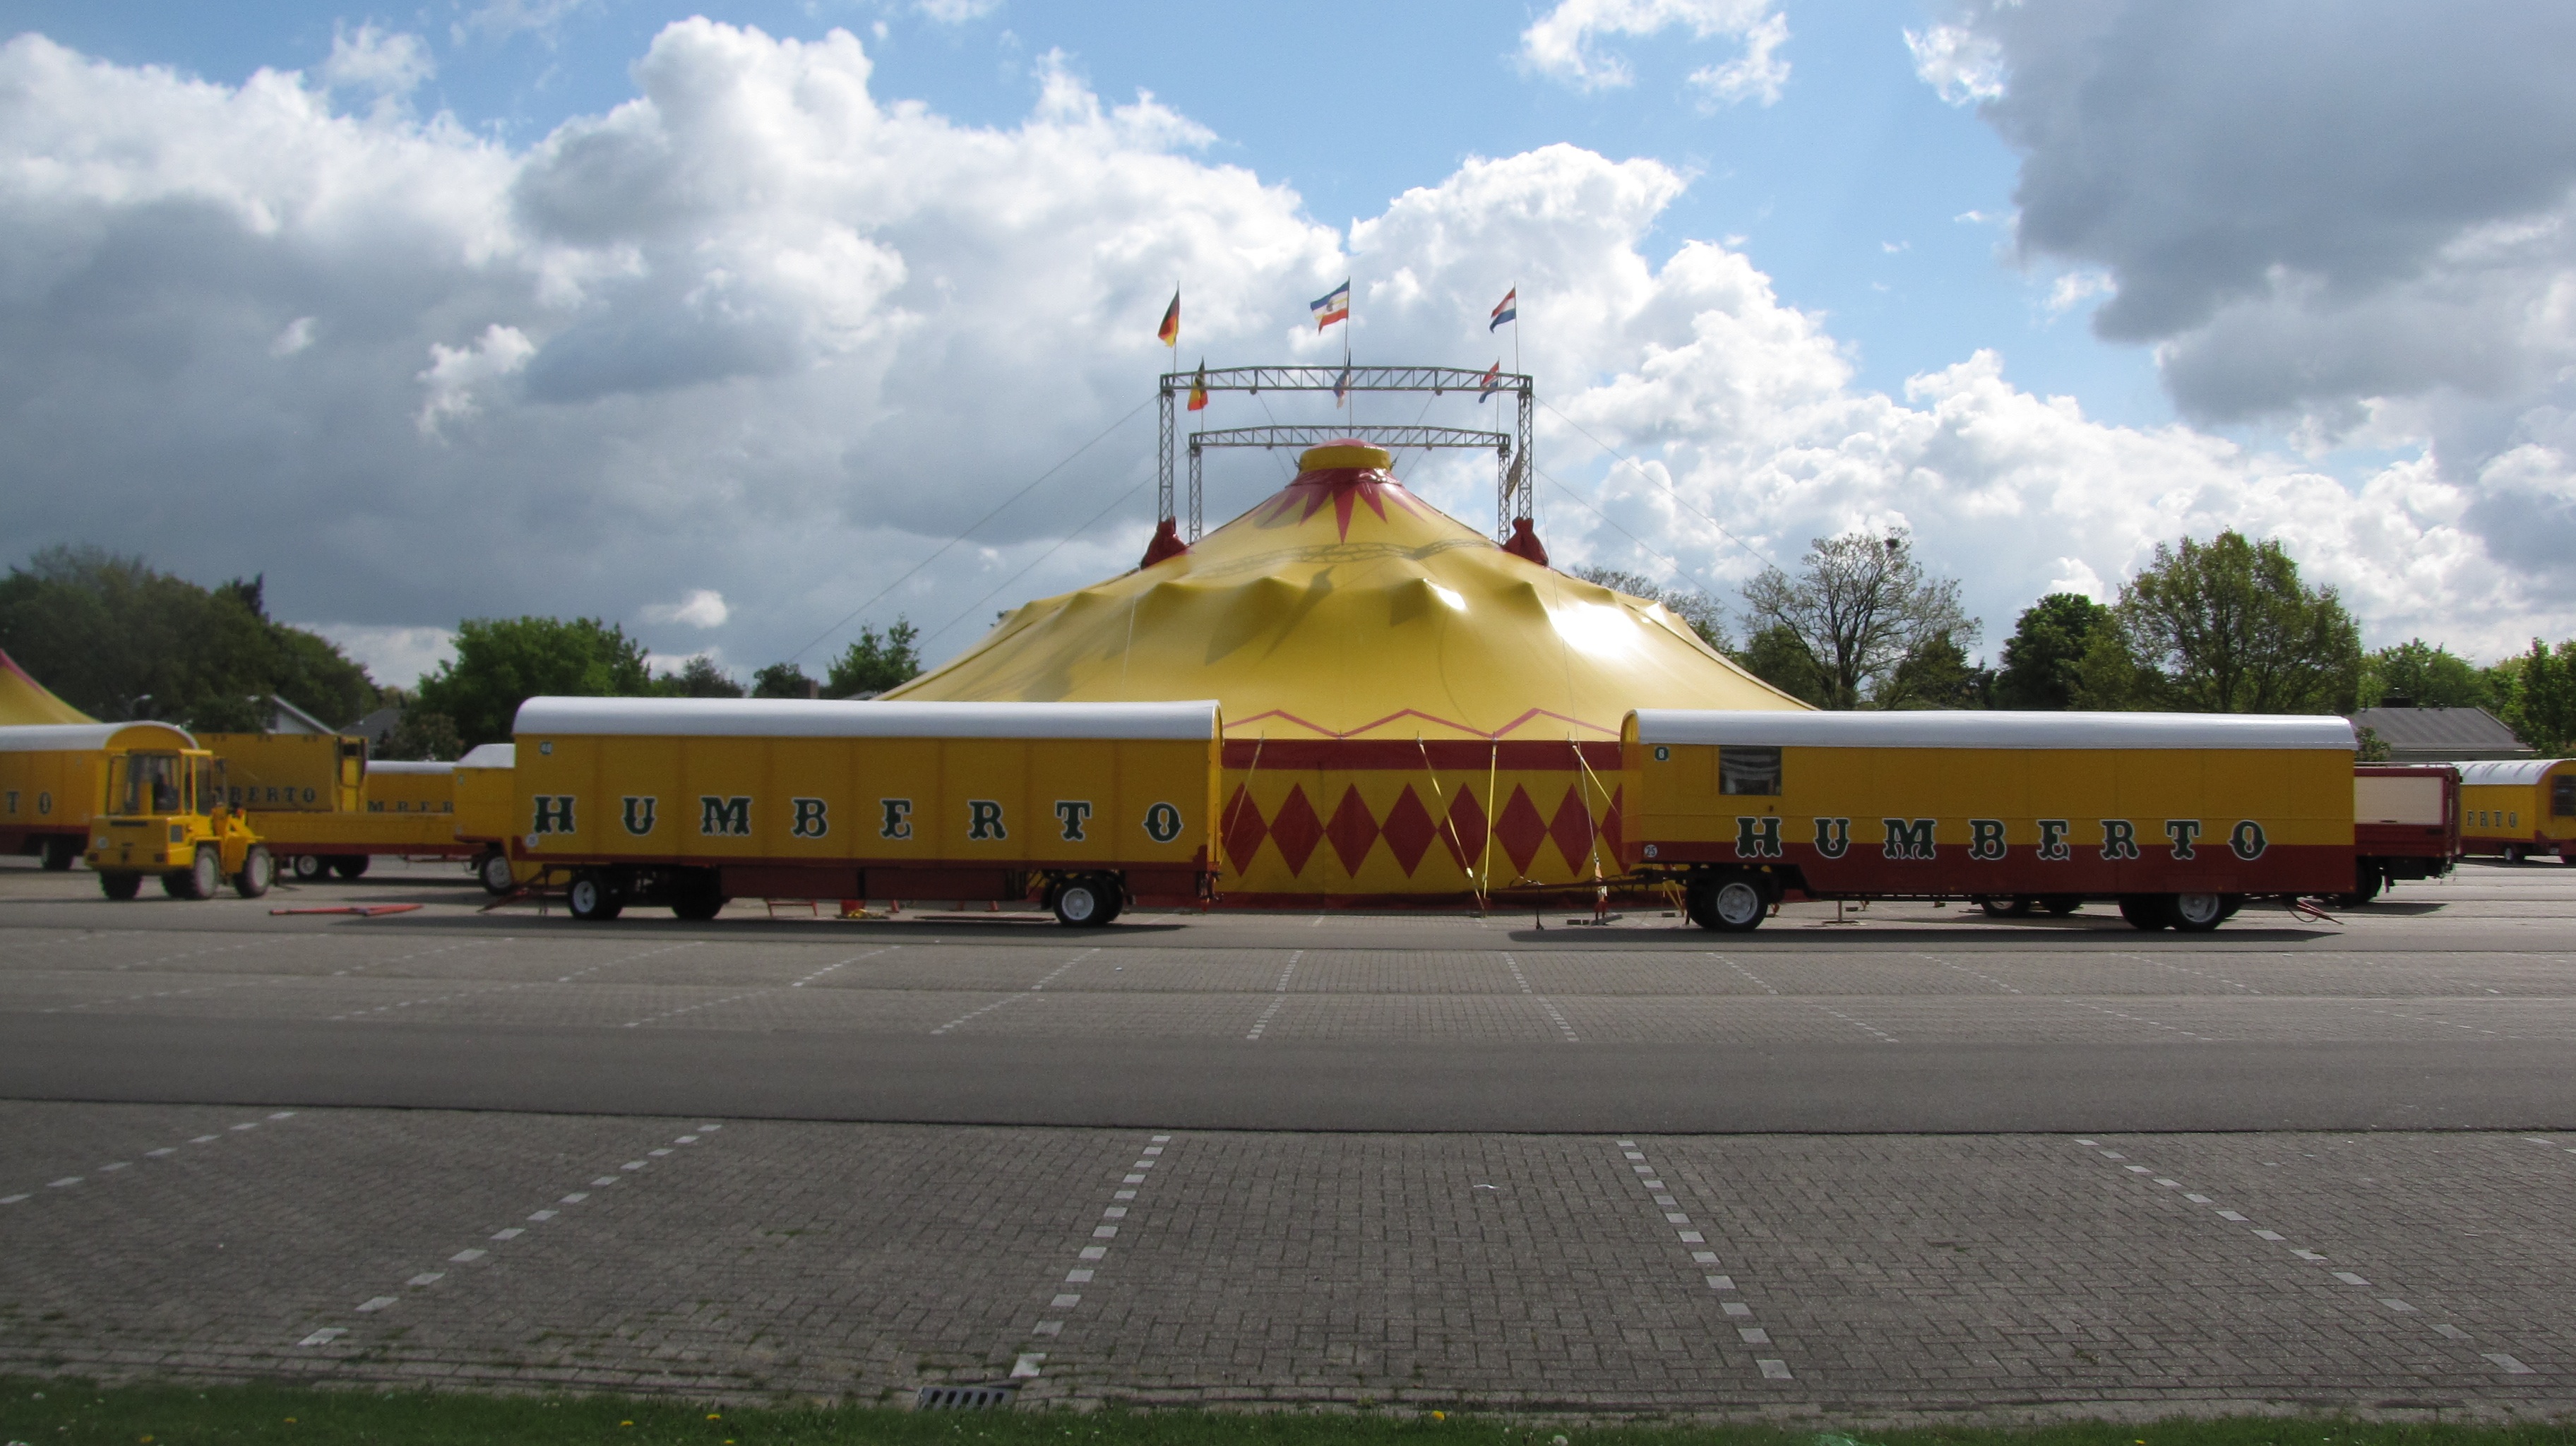
train, transport, vehicle, aviation, airliner, circus, circus tent, yellow red, circus cars, atmosphere of earth